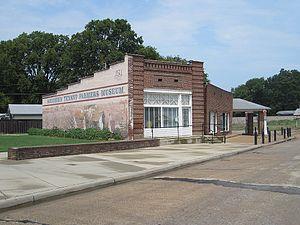
La ville américaine de Tyronza est située dans le comté de Poinsett, dans l’Arkansas. Lors du recensement de 2010, elle comptait 762 habitants.